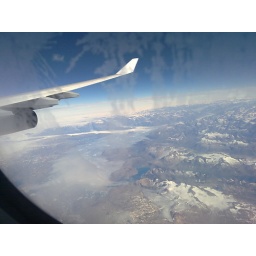
There is nothing green in Greenland.....It just has some rocks and lots of snow...